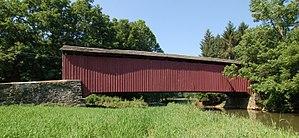
West Hempfield Township est un township situé à l'ouest du comté de Lancaster, en Pennsylvanie, aux États-Unis. En 2010, il comptait une population de 16 153 habitants.